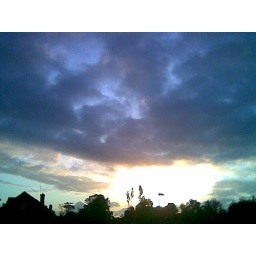
camera phone photo......the sky over wake green road in early morning, moseley birmingham......29 May 2006, 05:20:12